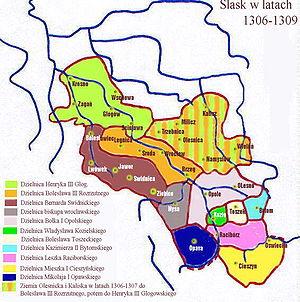
Le duché de Silésie, est un ancien duché médiéval, situé dans la région historique de Silésie, en Pologne. Wrocław en est la capitale. Le duché est levé avec le démembrement territorial du Royaume de Pologne après le décès du duc Bolesław III Bouche-Torse en 1138. À partir de l'année 1249, il se divisa en une pluralité de petites principautés. En 1327, le duché de Wrocław ainsi que la plupart des autres duchés gouvernés par la dynastie Piast de Silésie sont intégrés au Royaume de Bohême. L'acquisition est finalisée en 1335, lorsque le roi polonais Kazimierz III, par le traité de Trenčín, renonce à ses droits sur la Silésie en faveur du roi Jan Ier de Bohême.